Allyson Ponson

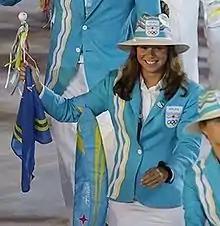
Ponson at the 2016 Olympics

Allyson Roxanne Ponson (born 4 December 1995) is an Aruban swimmer. She holds the national record in 50 and 100 metre freestyle and 50 metre backstroke. In 2011, she was named Aruban Athlete of the Year. She placed 45th in the 50 metre freestyle event at the 2016 Summer Olympics held in Rio de Janeiro, Brazil.